Brisbane

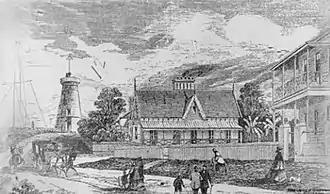
The Old Windmill built in 1828, a site of convict punishments and executions, is the oldest surviving building in Queensland.

Oxley explored the Brisbane River as far as Goodna, upstream from the present-day central business district of Brisbane. He also named the river after the governor of the time. Oxley also recommended Red Cliff Point for the new colony, reporting that ships could land at any tide and easily get close to the shore. The convict settlement party landed in Redcliffe on 13 September 1824 formally establishing the Moreton Bay Penal Settlement that would become Brisbane. The party was under the command of Lieutenant Henry Miller and consisted of 14 soldiers (some with wives and children) and 29 convicts. However, the settlers abandoned this site after a year and moved to an area on the Brisbane River now known as North Quay, south, which offered a more reliable water-supply. The newly selected Brisbane region was plagued by mosquitoes at the time.